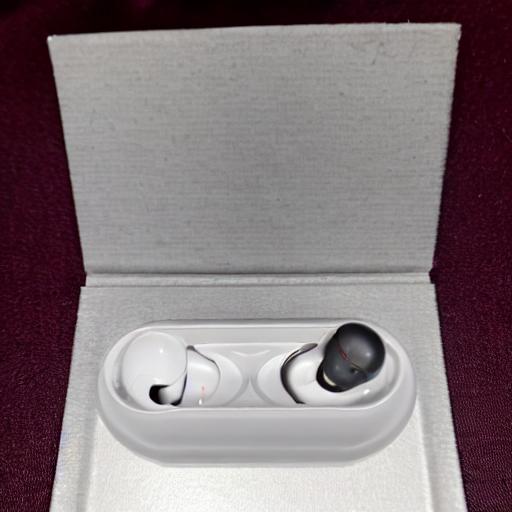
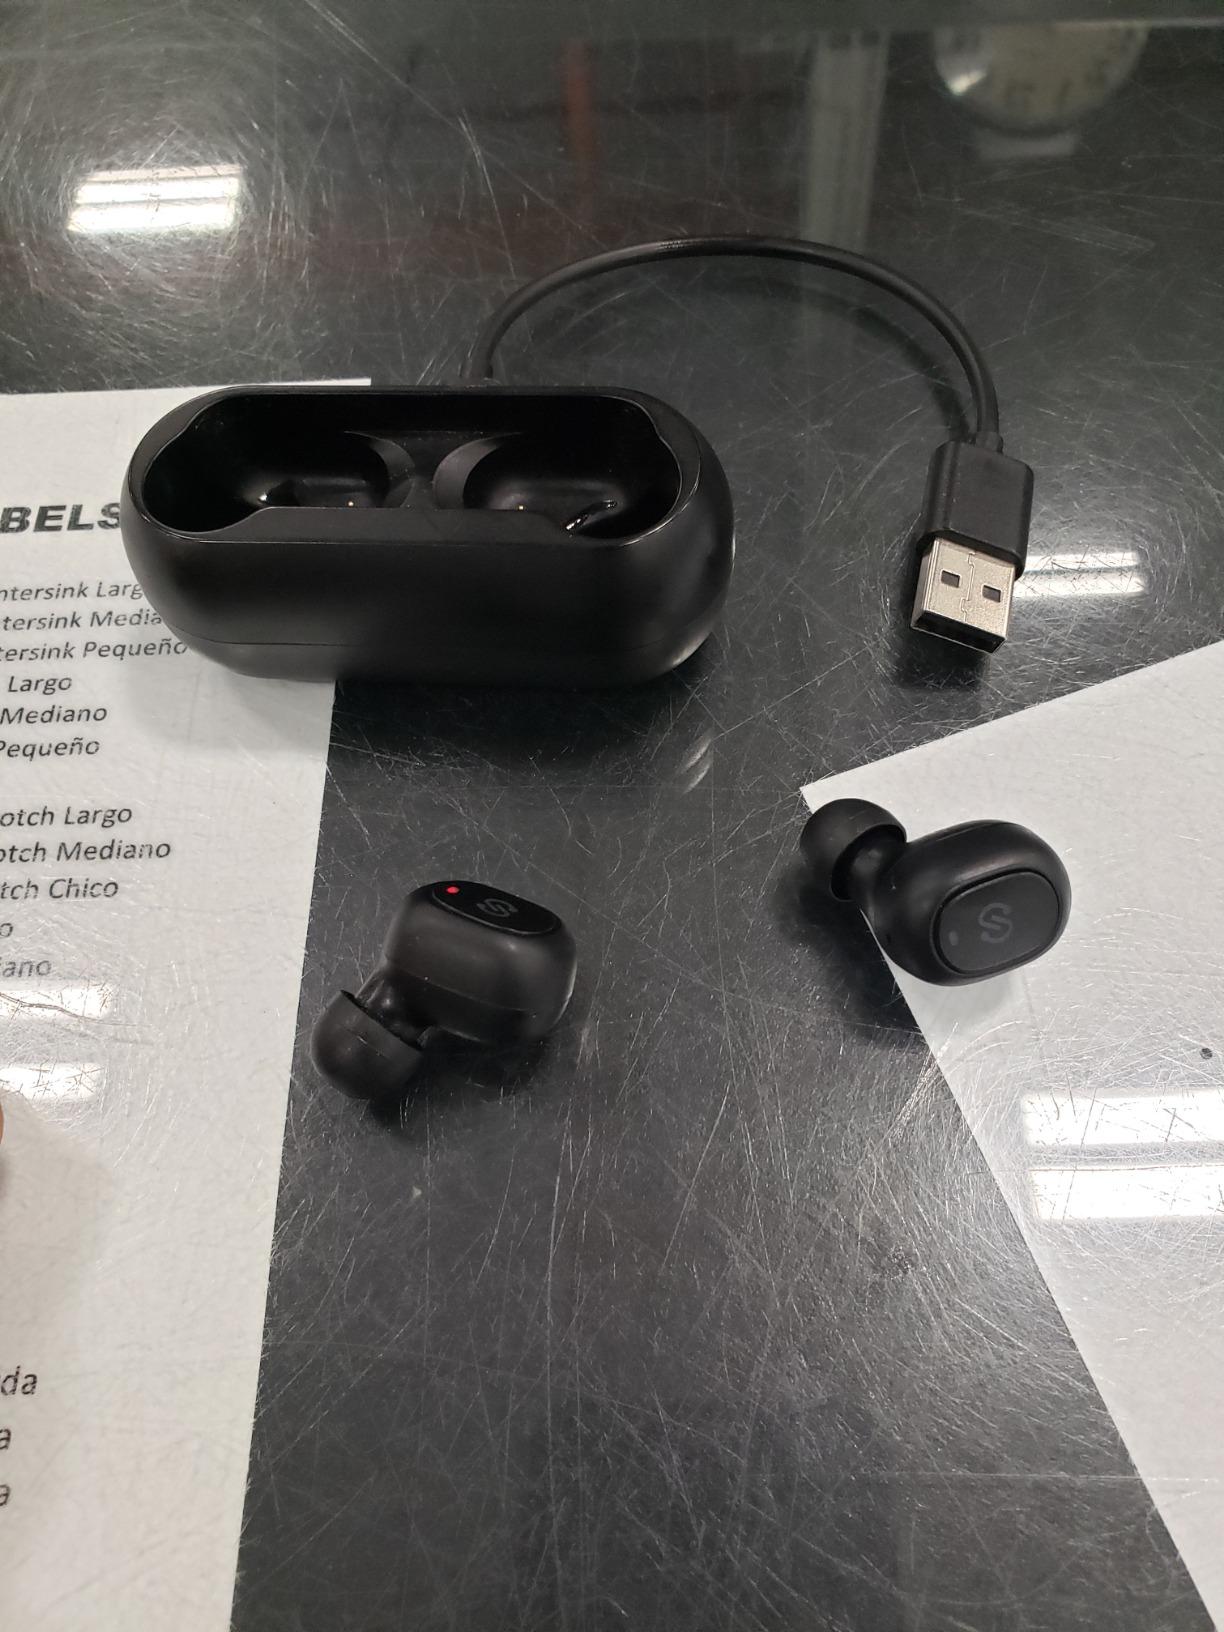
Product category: earbuds
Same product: no